Lewisham

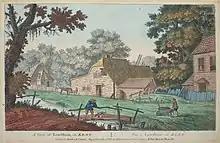
'A View of Lewisham' (1770) by John Cleveley Junior

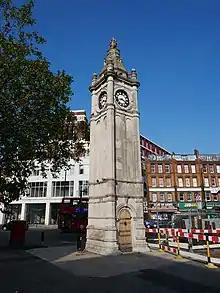
The 19th-century clock tower in Lewisham

The earliest written reference to Lewisham – – is from a charter from 862 which established the boundaries with neighbouring Bromley.